Soldiers Memorial Library

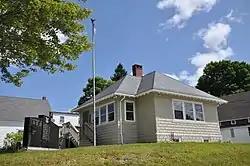

The Soldiers Memorial Library is the public library of Hiram, Maine. It is located at 85 Main Street in the center of the small town, in a small concrete-block building erected in 1915–16. It is architecturally significant as one only two library buildings in the state built using ornamental concrete blocks, and was for this reason listed on the National Register of Historic Places in 2008.